Glasgow Subway

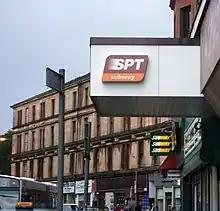
Kelvinhall subway station, showing previous signage

The Glasgow Subway system is the only metro system never to have been expanded from its original route in 125 years, although a report published in 2018 summarised various extension plans from 1937 onwards.